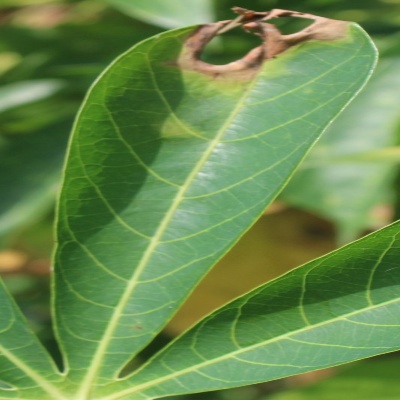
Crop: Cassava
Condition: bacterial blight